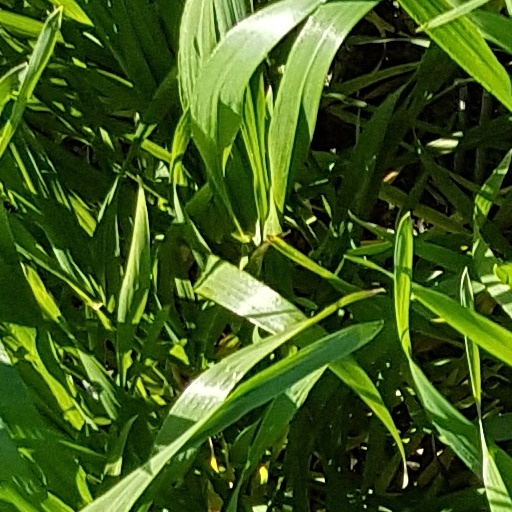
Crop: wheat